Tonight We Riot

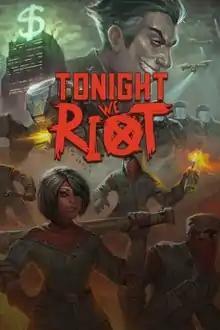

Tonight We Riot is a beat 'em up game released in 2020 by American studio Pixel Pushers Union 512, and published by Means Interactive, both worker cooperatives, and released for Windows, MacOS, Linux and the Nintendo Switch. The game promotes left-wing anti-capitalist ideals.